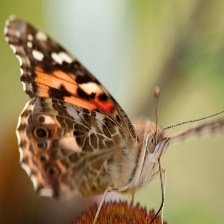
Species: PAINTED LADY
Butterfly family (ImageNet category): admiral